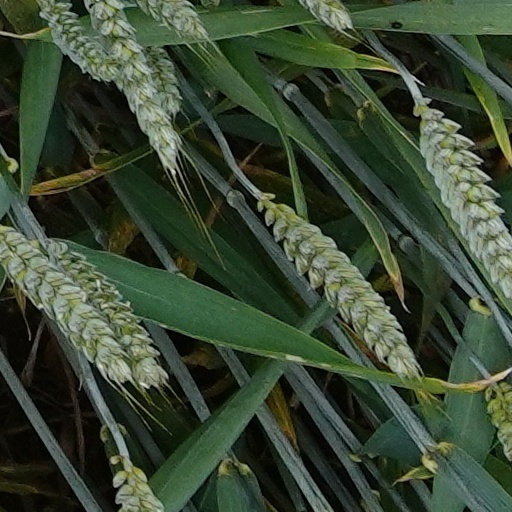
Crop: wheat